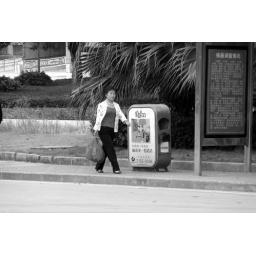
Shenzhen Chinese woman walking in the street